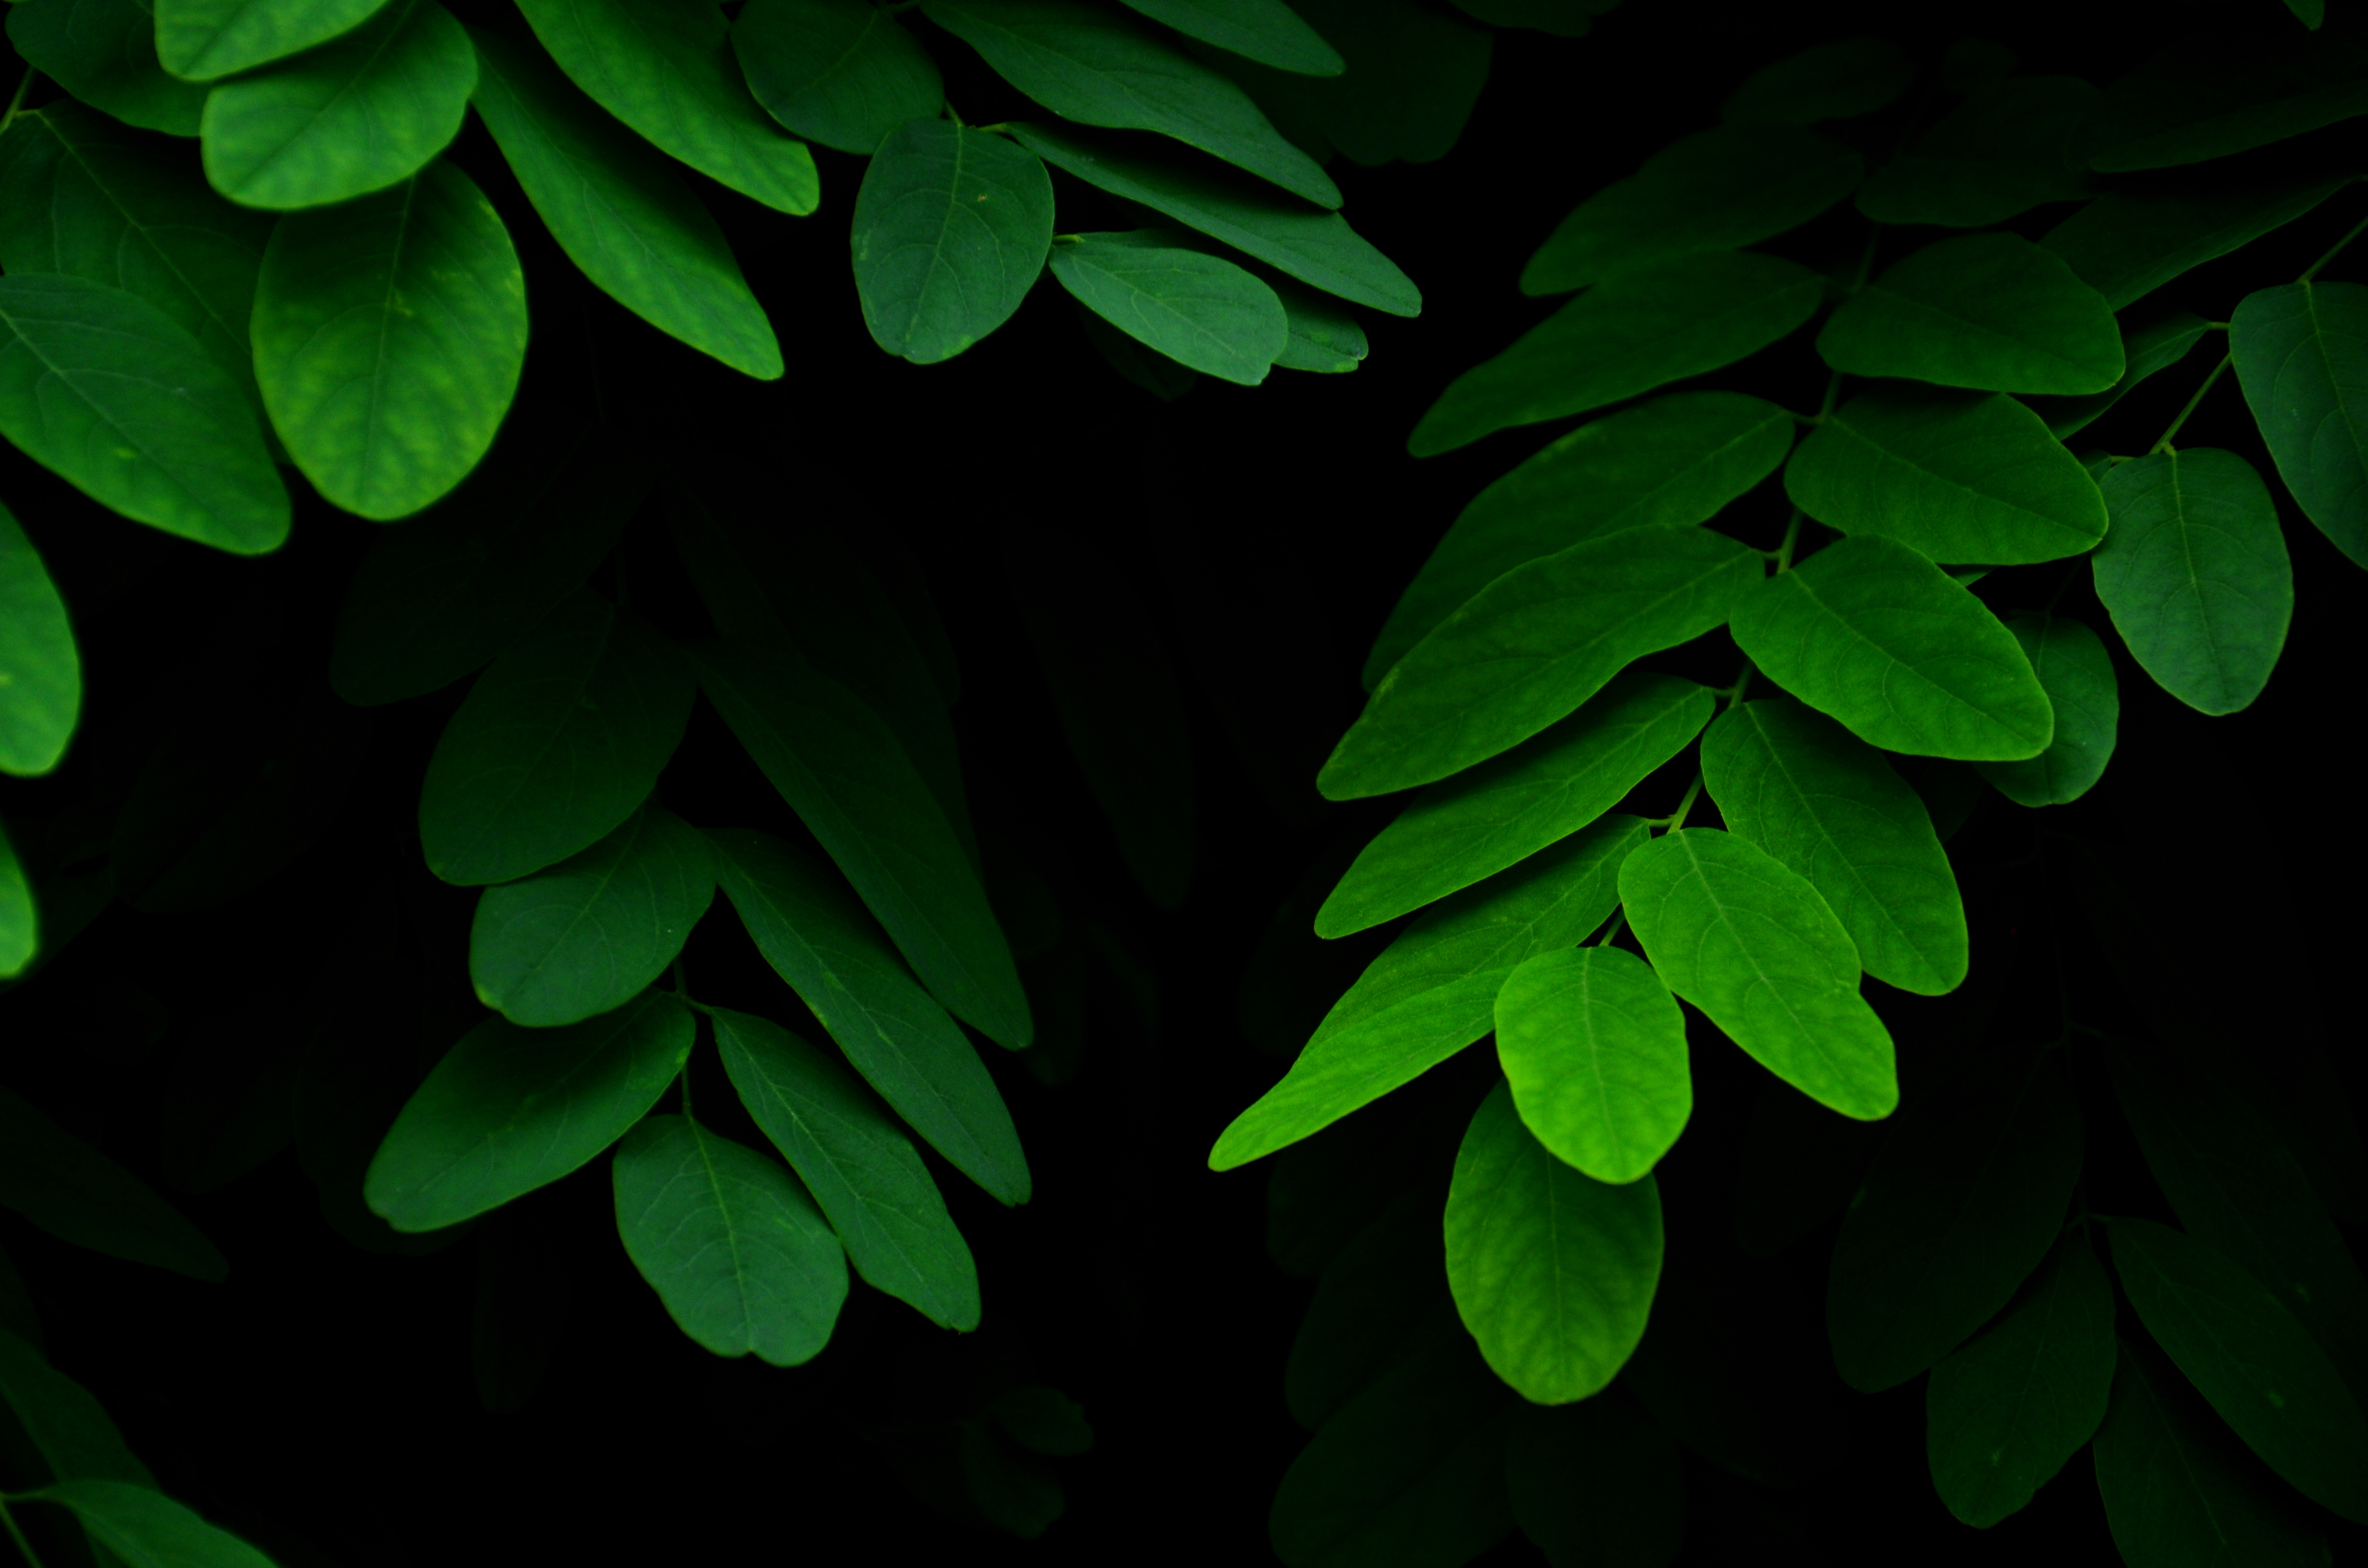
tree, nature, forest, branch, plant, leaf, flower, green, jungle, botany, flora, leaves, shrub, ecosystem, flowering plant, maidenhair tree, plant stem, woody plant, land plant